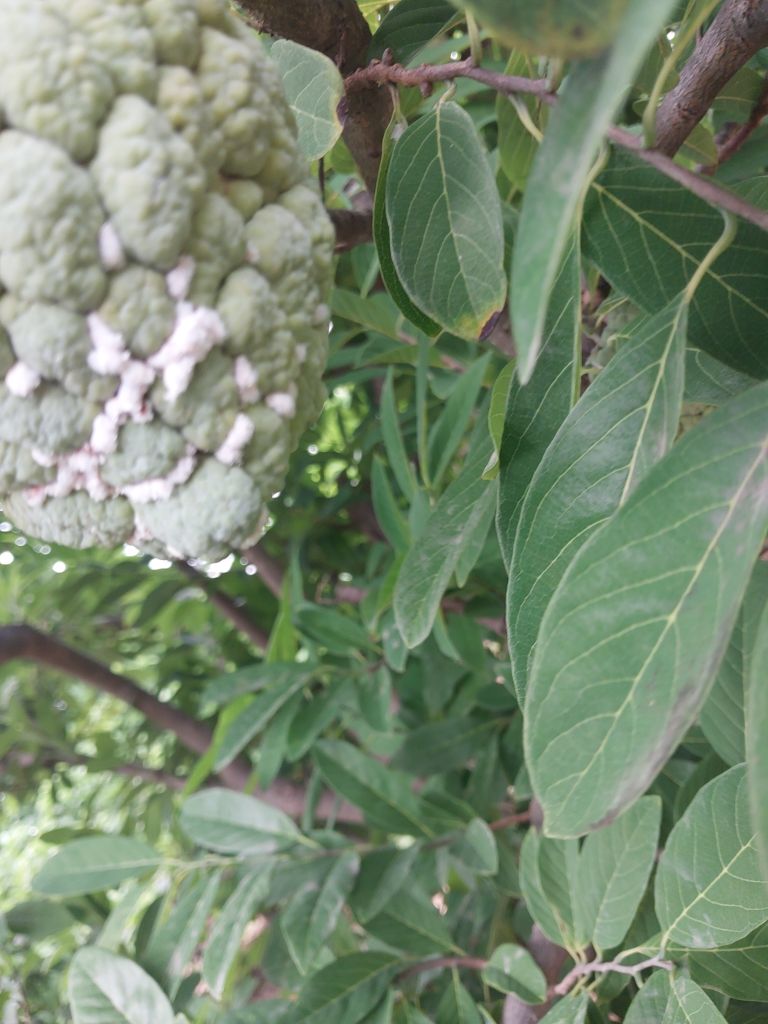
Disease label: Mealy Bug